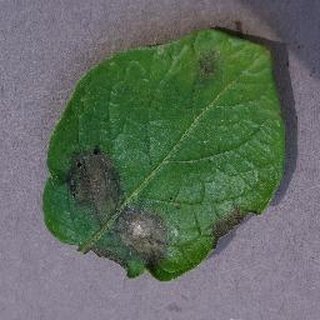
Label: potato_late_blight